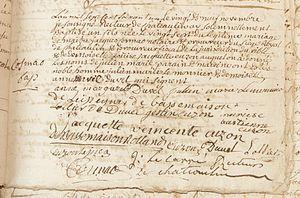
Acte de baptême de Julien-Marie Cosmao-Kerjulien, le 27 novembre 1761. Mairie du Châteaulin (Finistère).
Julien Marie Cosmao Kerjulien, né le 27 novembre 1761 à Châteaulin et mort le 17 février 1825 à Brest, est un contre-amiral français. Surnommé « Va de bon cœur » par ses marins, Napoléon Iᵉʳ dit de lui : Il est le meilleur marin de l'époque et personne n'a été plus brave et plus généreux.